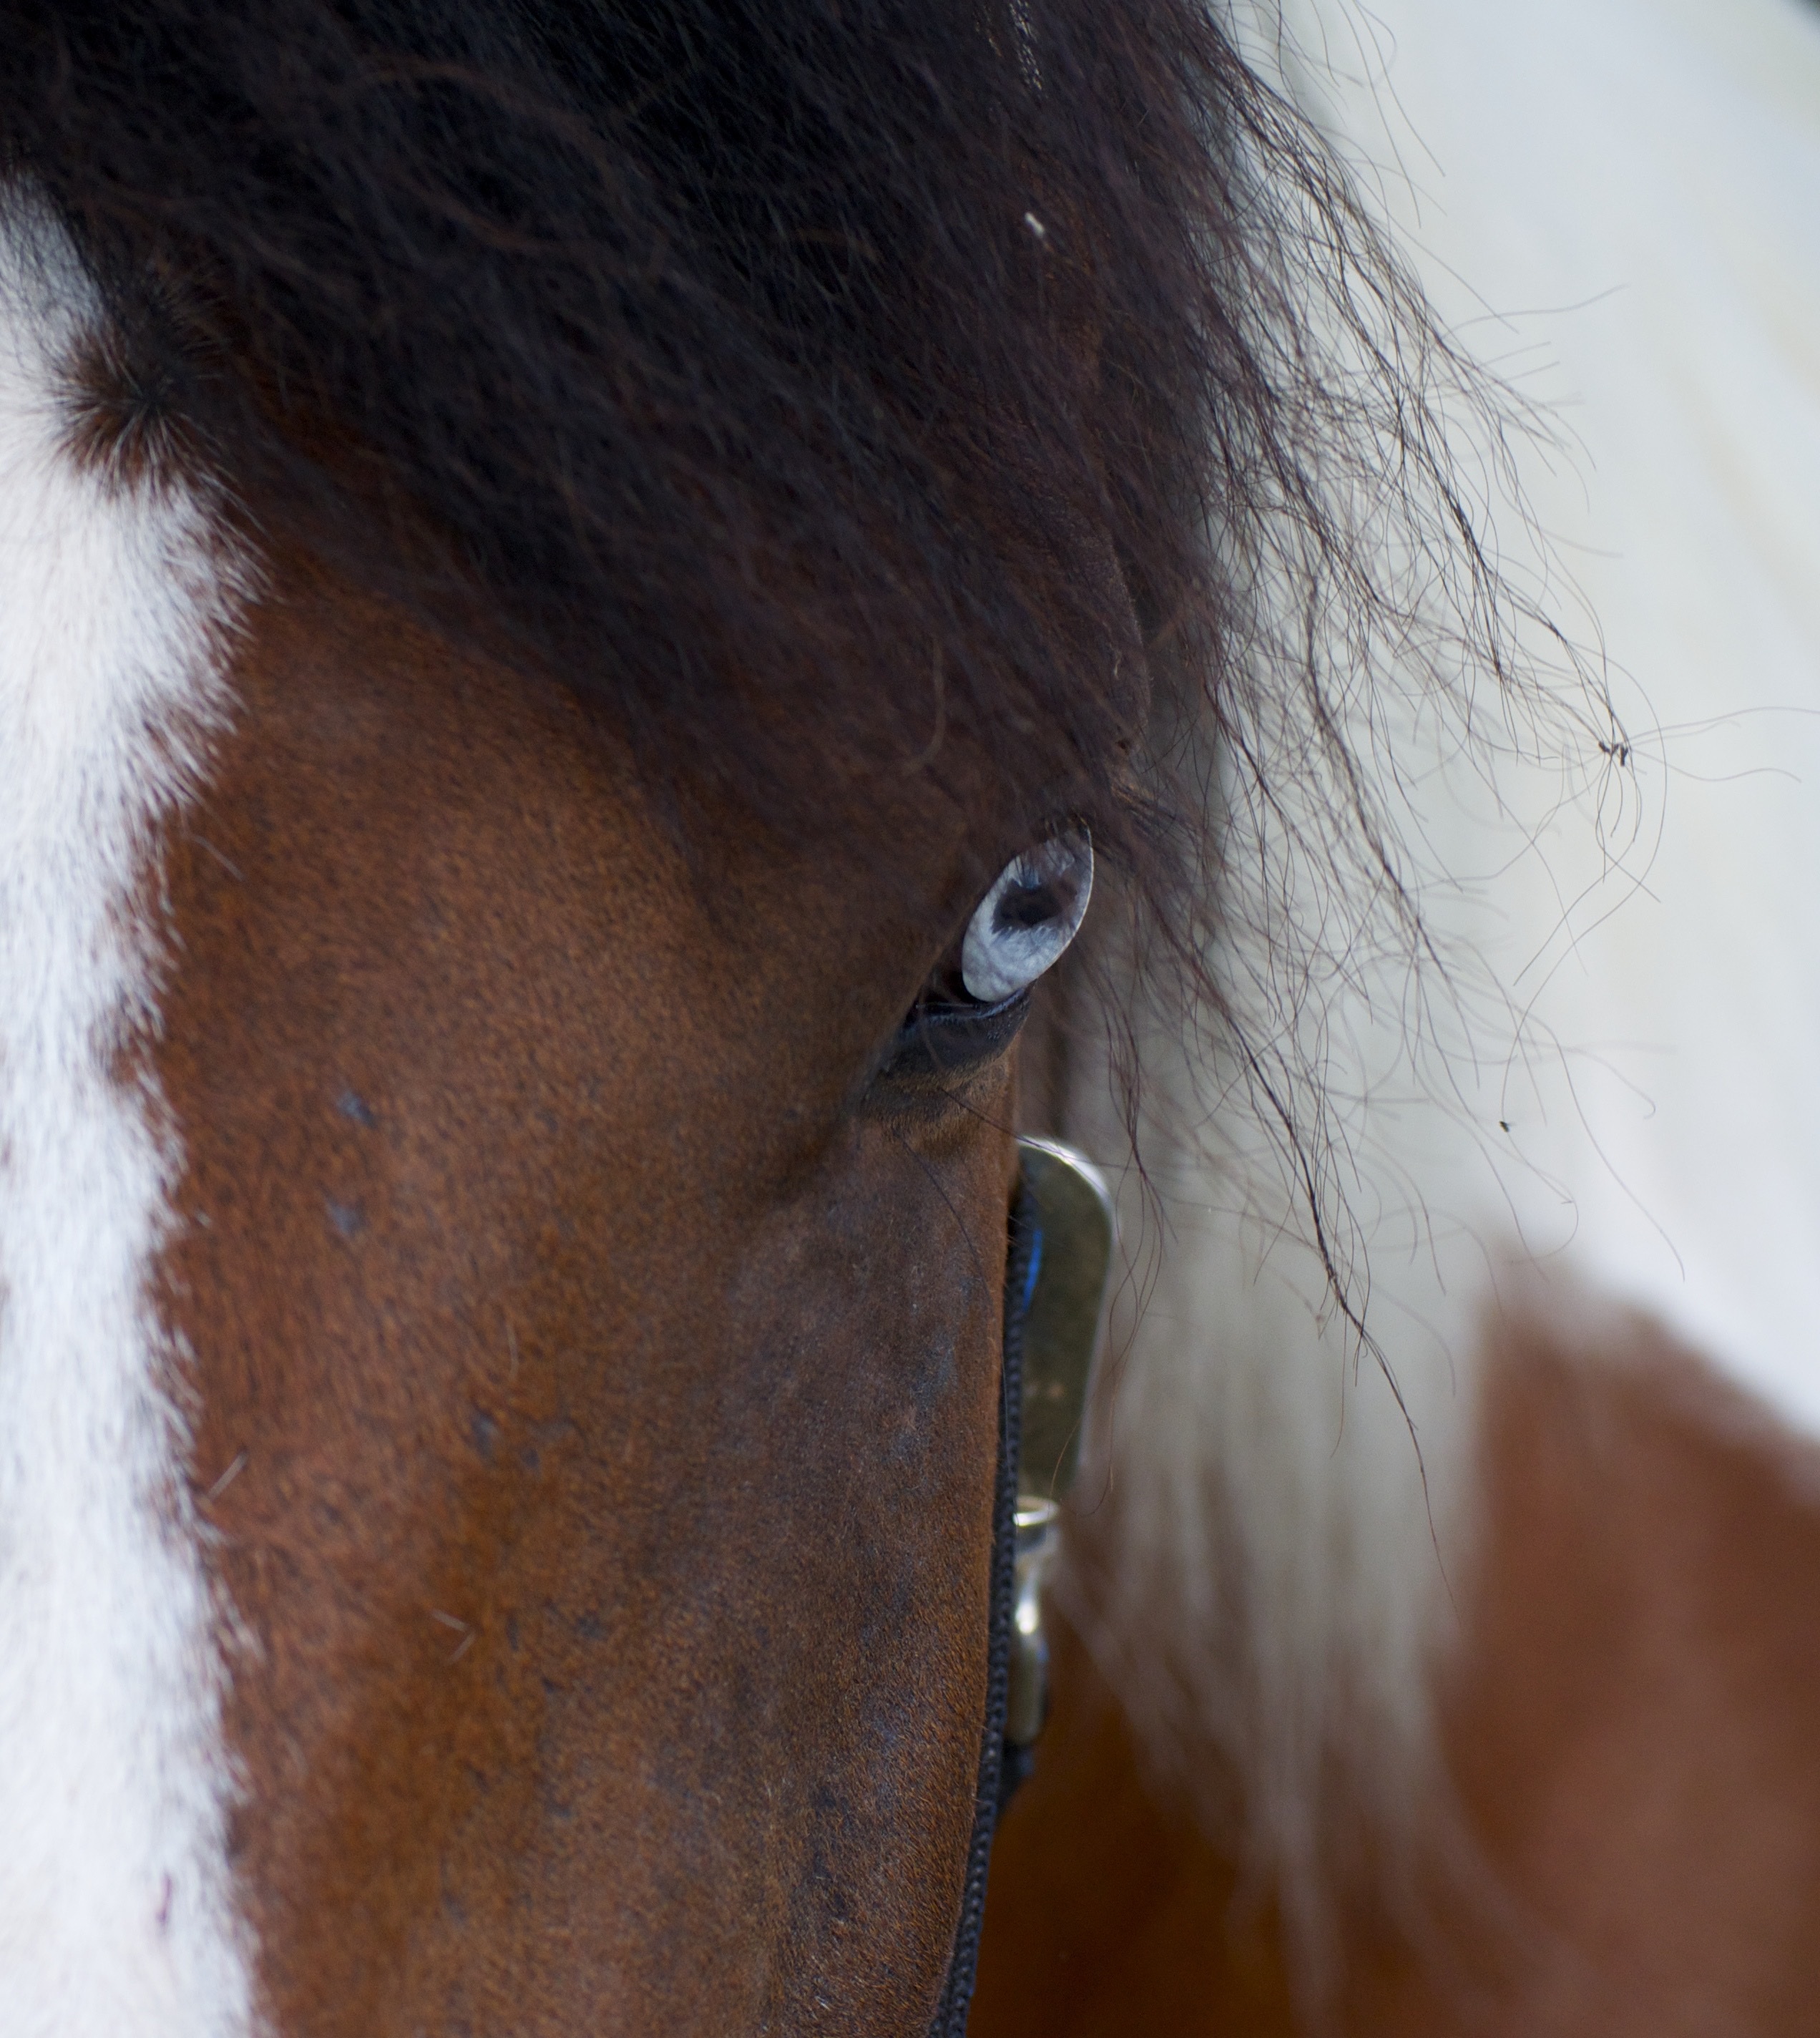
nature, hair, white, animal, fur, rural, portrait, color, ranch, horse, brown, mammal, mane, blue, ear, equestrian, close up, human body, bridle, equine, outdoors, nose, sunglasses, eye, glasses, head, skin, domestic, organ, horse like mammal